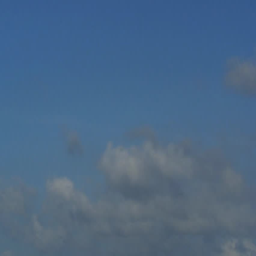
clouds forming and passing by over the sky in time lapse